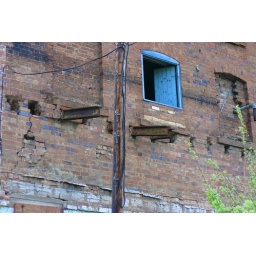
Piano building again, the blue door bangs eerily in the wind